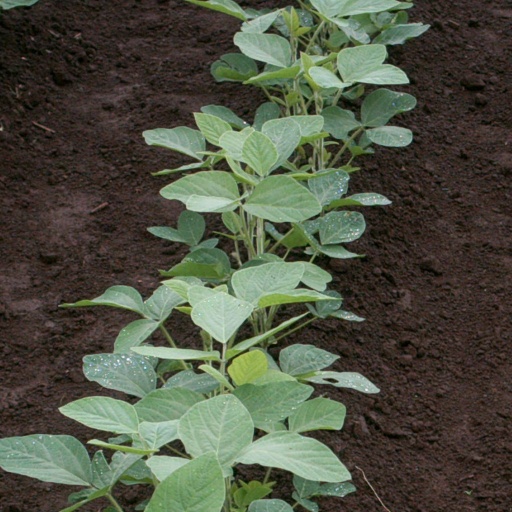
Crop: soybean